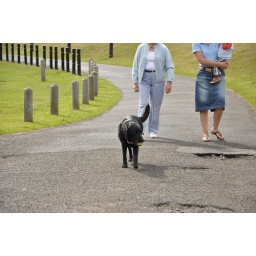
Cutest dog carrying his favorite ball with his friends behind in tow.